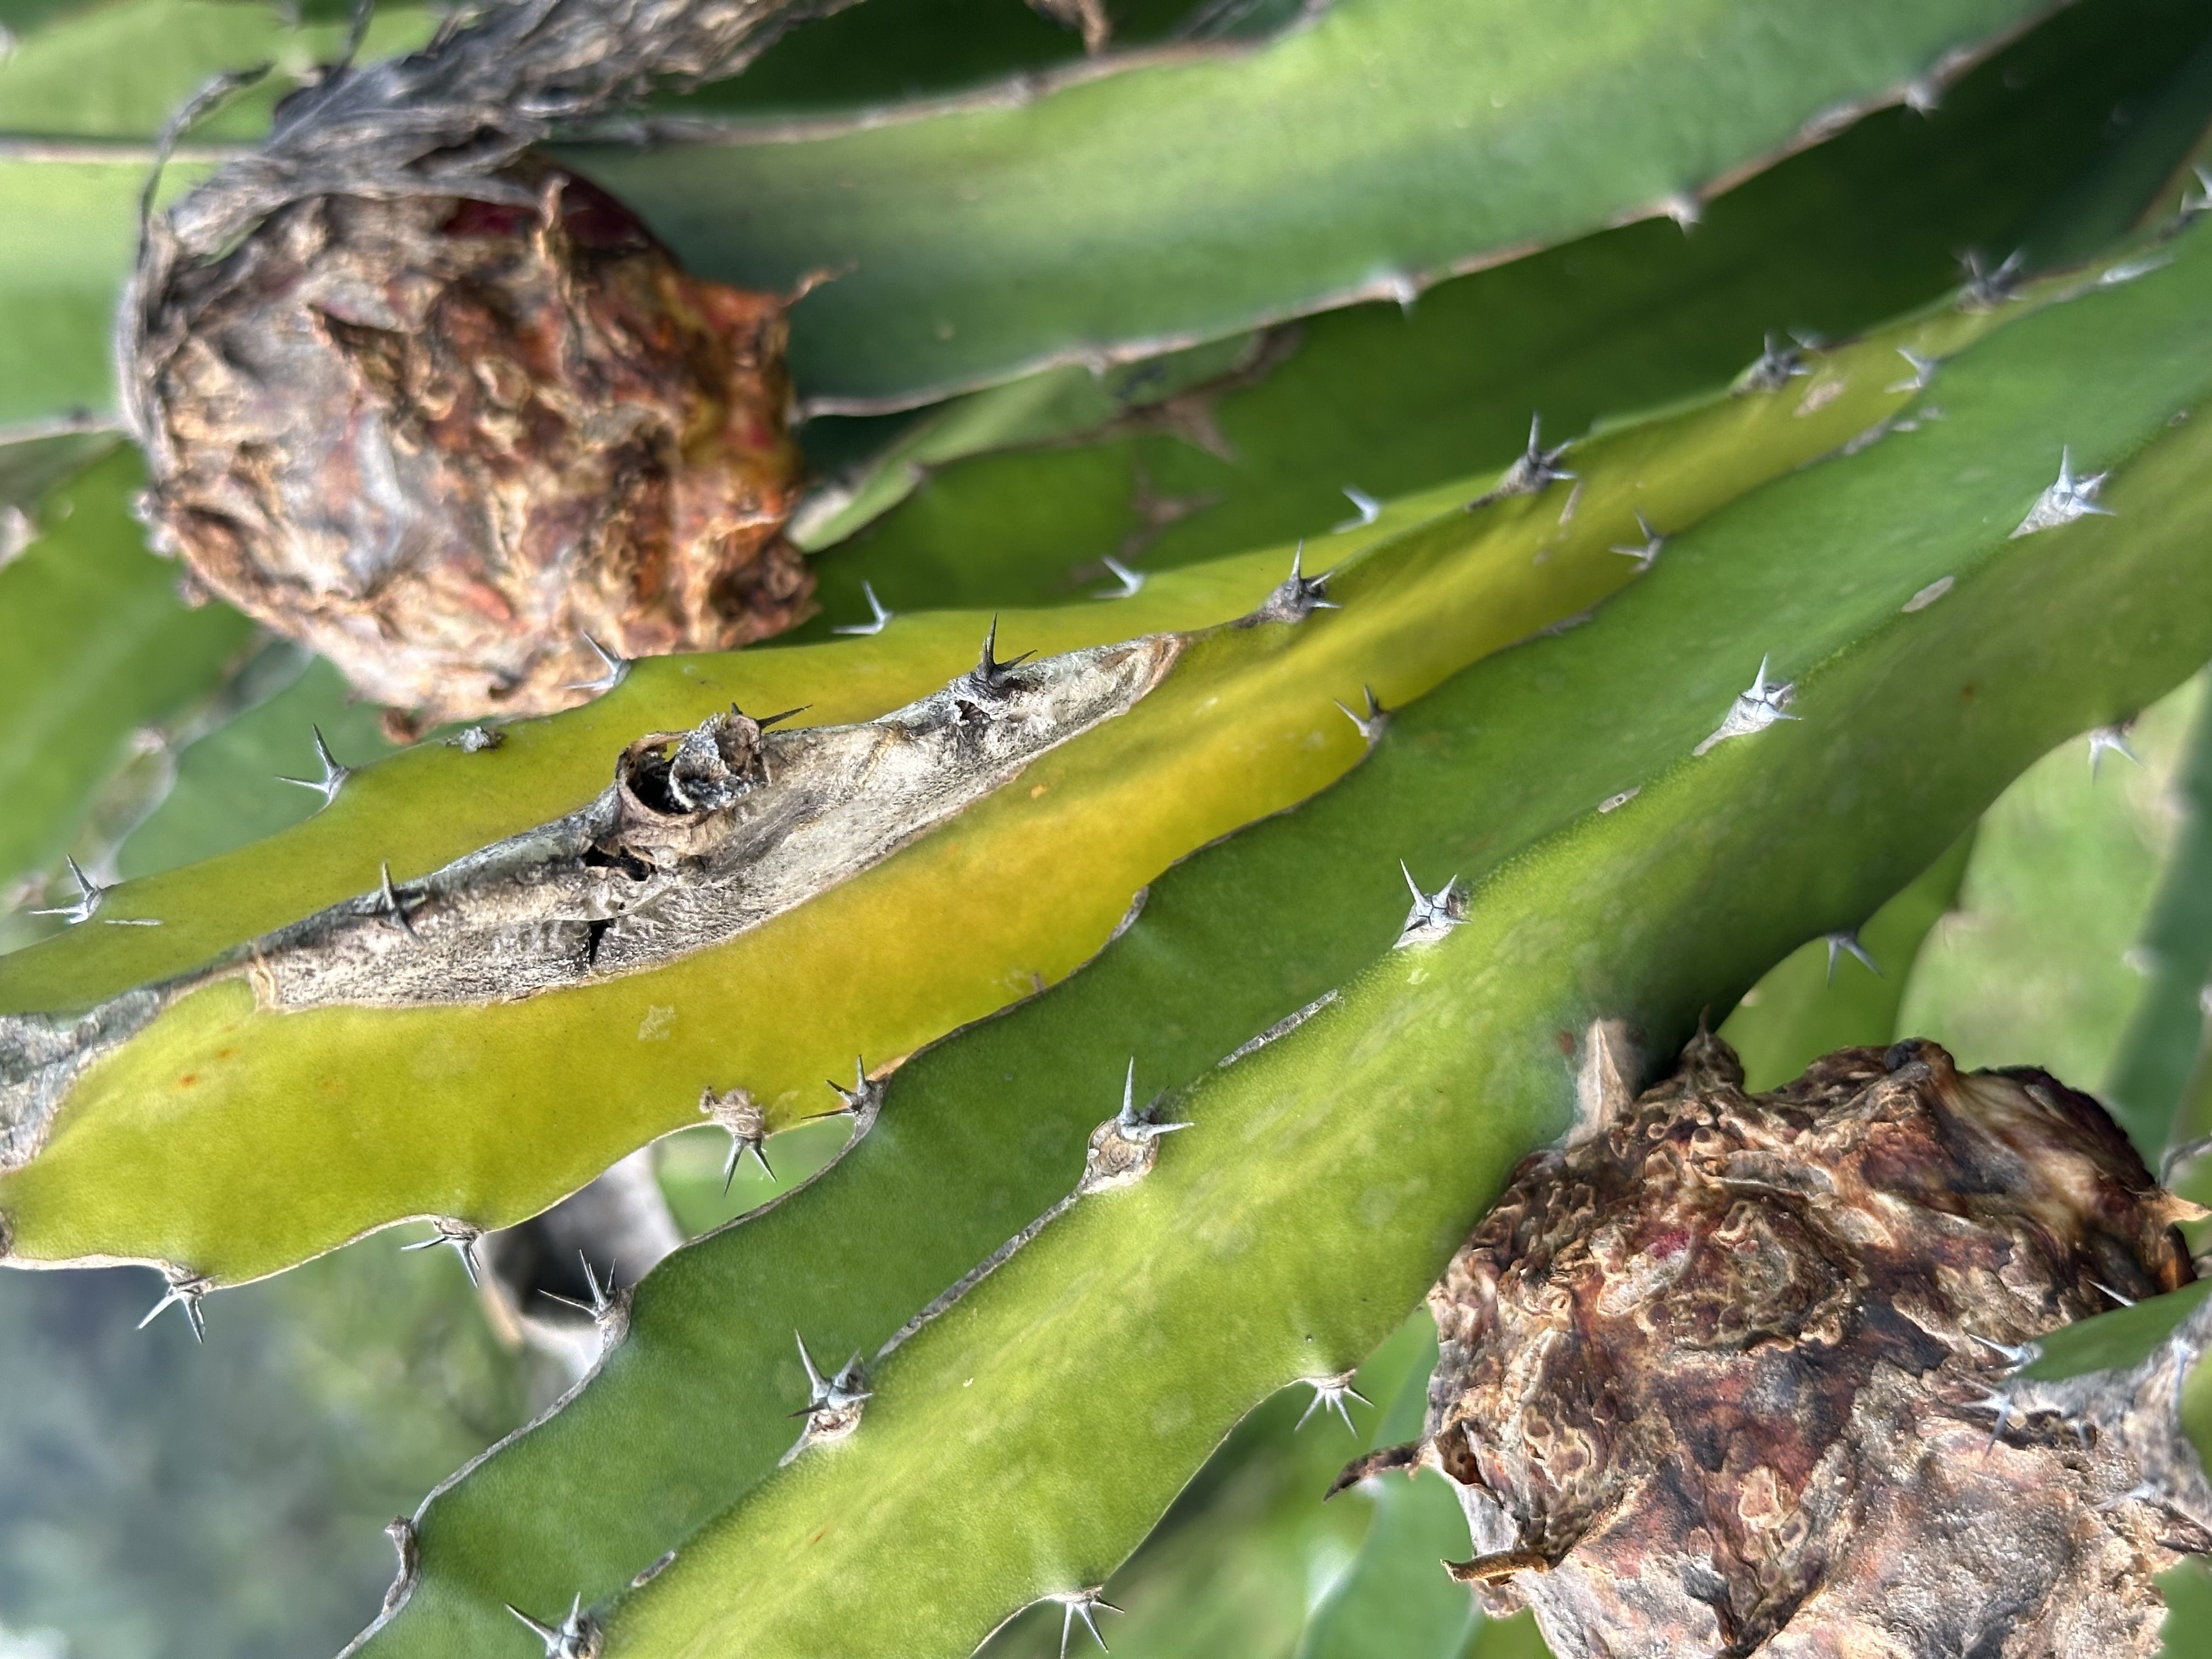
Label: Bad fruit